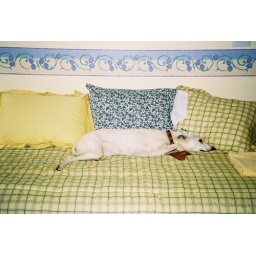
Holly proving that any bed space in our house was hers.